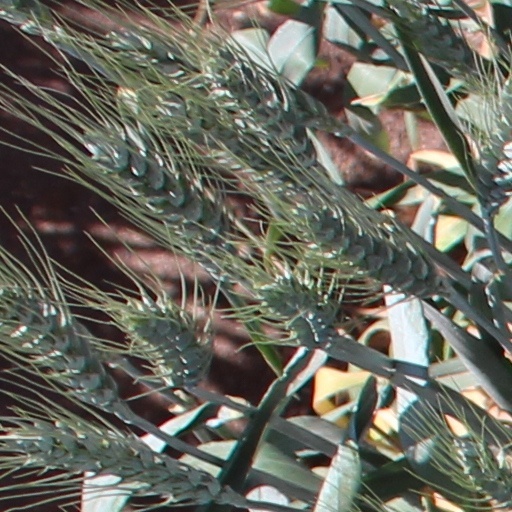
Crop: wheat